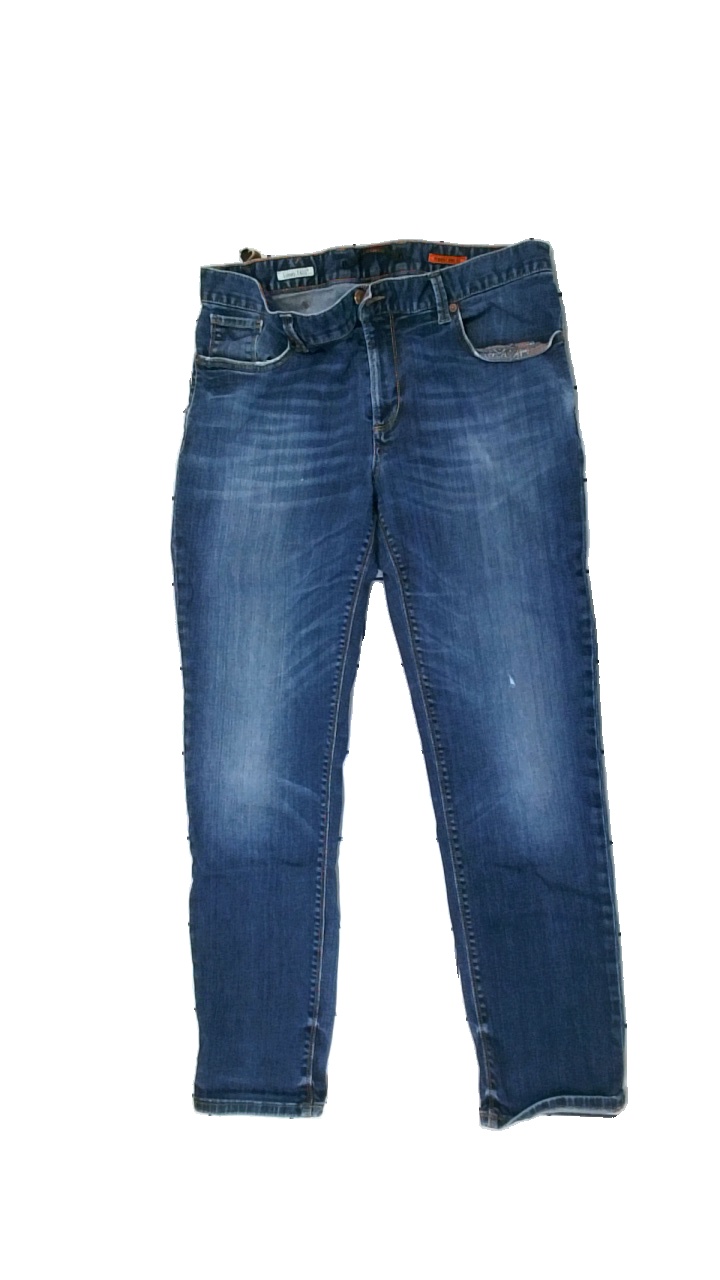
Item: Jeans (Ladies)
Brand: Alberto
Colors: Blue
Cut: Regular
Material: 100% cotton
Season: All
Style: Denim
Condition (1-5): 2
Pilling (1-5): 3
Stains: Minor
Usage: Export
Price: <50